Hassoma Bino Bamba

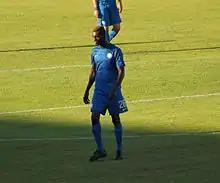
Bamba with Iraklis in 2013

Hassoma Bino Bamba (born 21 December 1990) is an Ivorian former professional footballer who played as a defensive midfielder for AS Athlétic d'Adjamé in his home country club, and for Iraklis and Apollon Kalamarias in Greece.